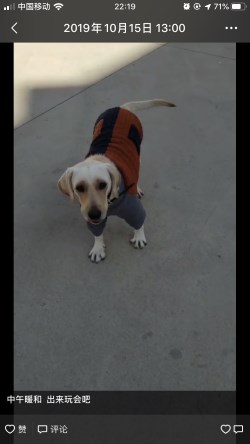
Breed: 3580-n000122-Labrador_retriever